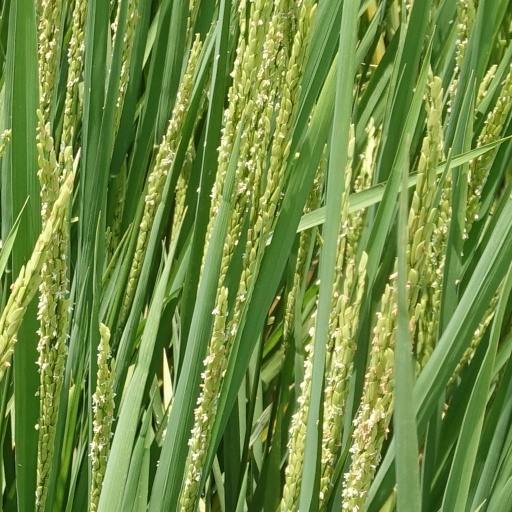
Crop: rice